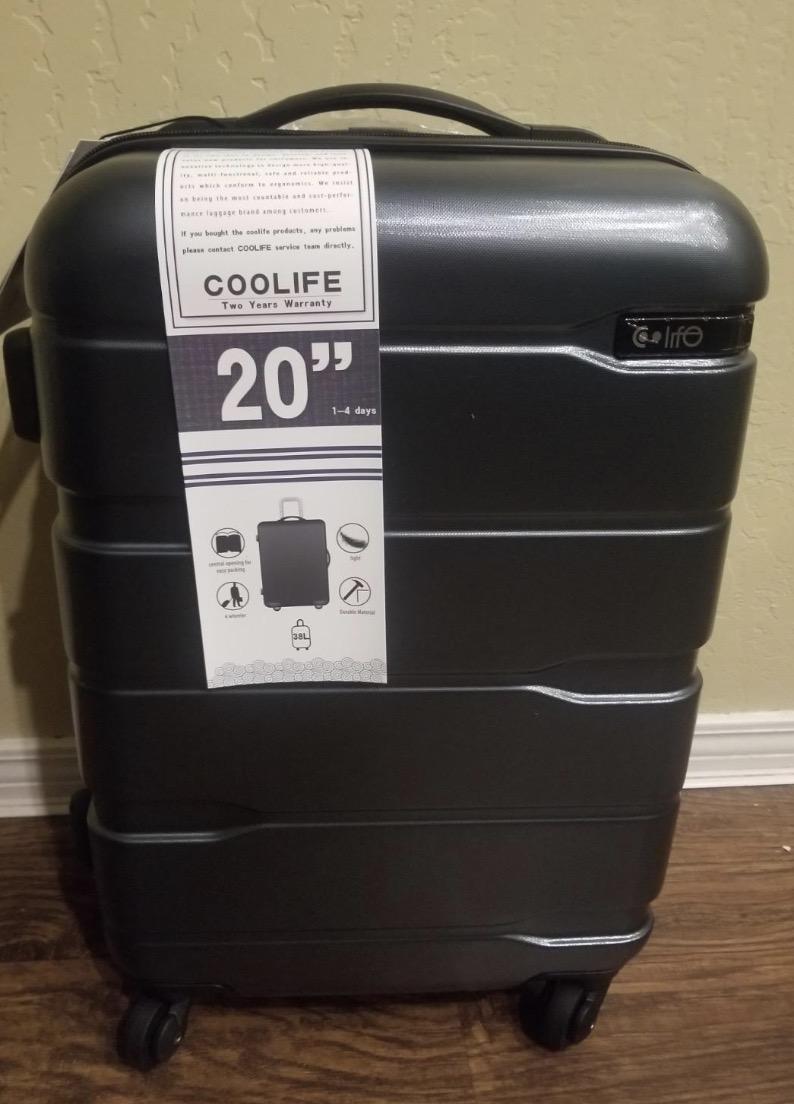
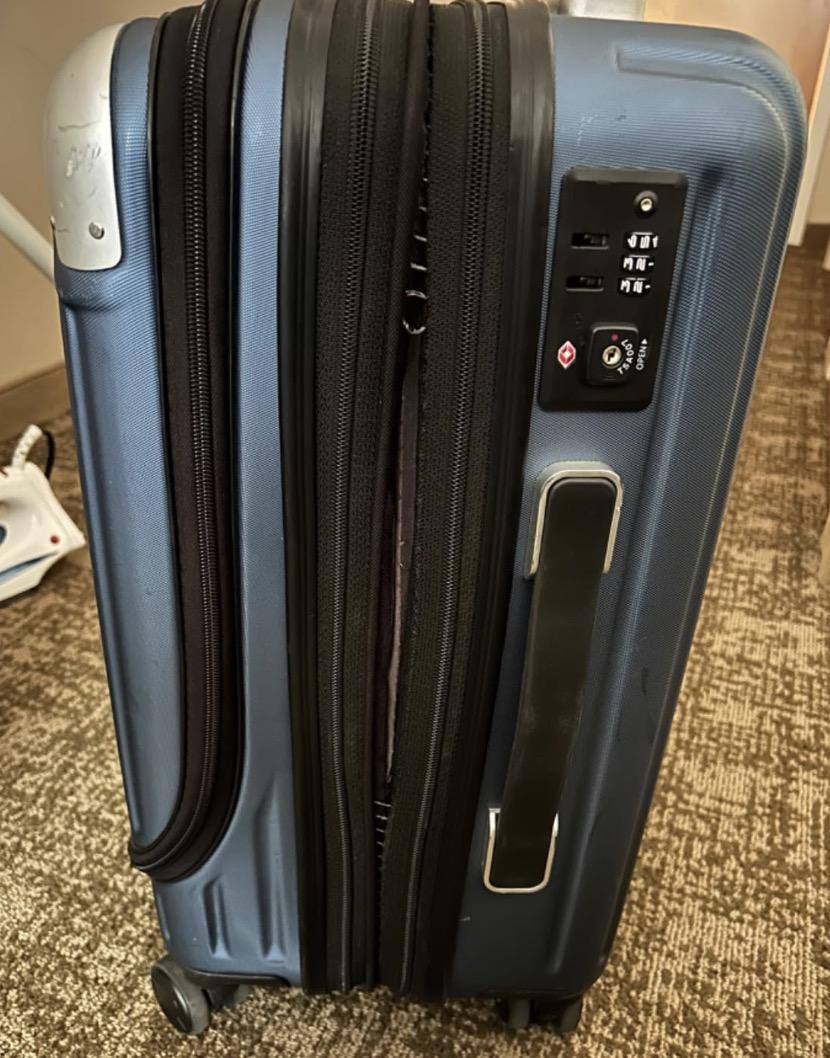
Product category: items_tea
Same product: no